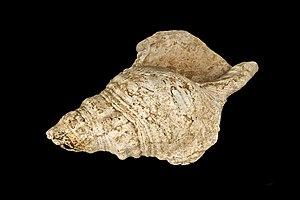
Le Magdalénien est la dernière phase du Paléolithique supérieur européen, comprise entre environ 17 000 et 12 000 ans avant le présent. Ce terme a été proposé par l'anthropologue français Gabriel de Mortillet d'après le nom du site préhistorique de la Madeleine à Tursac en Dordogne.
La préhistoire de la musique est l'histoire de la musique dans les cultures préhistoriques. La musique préhistorique commence avec la Préhistoire quelque part à la fin de l'échelle des temps géologiques et se termine avec l'apparition des musiques de l'Antiquité dans différentes parties du monde.
La conque est un coquillage de mollusque qui est utilisé comme instrument de musique à vent et où l'instrumentiste souffle pour produire le son selon le même principe que la trompe de chasse ou la corne. C'est l'un des plus anciens instruments de musique qui nous soient parvenus, comme le montre l’exemplaire de la conque de Marsoulas du Magdalénien, conservé au Muséum de Toulouse.